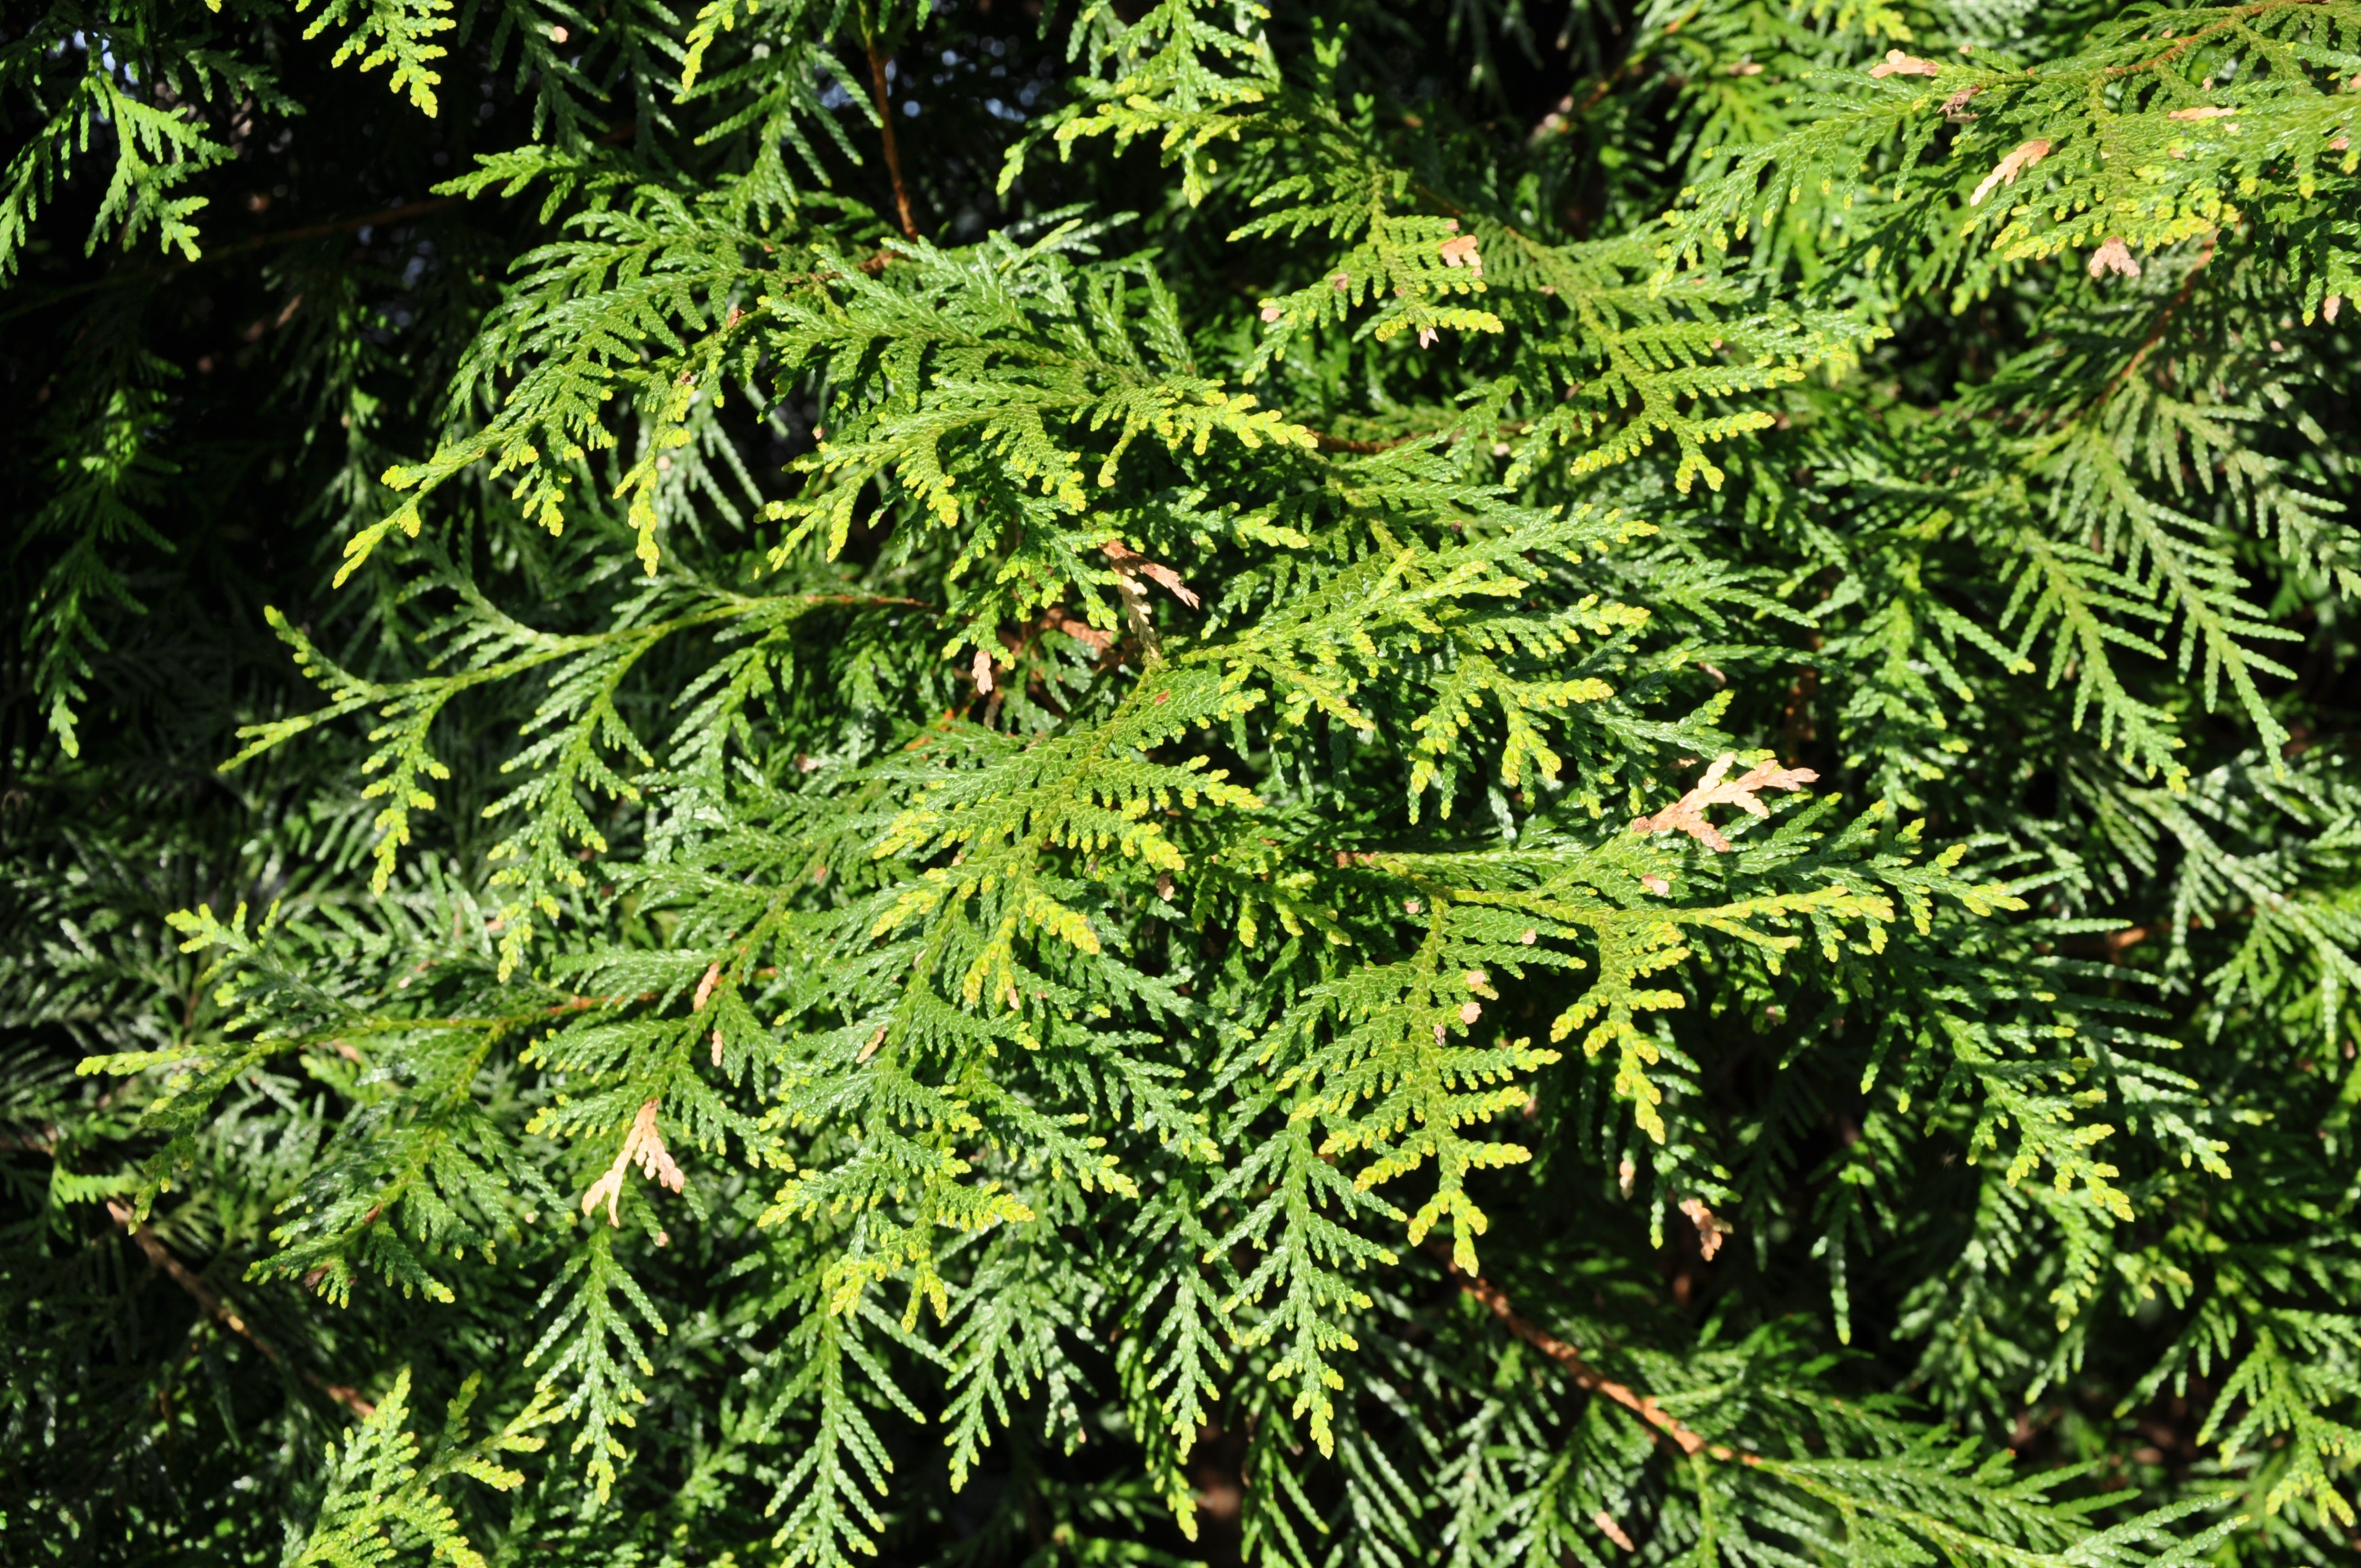
tree, forest, branch, plant, sunlight, leaf, flower, green, evergreen, botany, fir, fern, conifer, spruce, vegetation, shrub, rainforest, thuja, ecosystem, hedge, biome, thuya hedge, thuja occidentalis, woody plant, temperate coniferous forest, land plant, ferns and horsetails